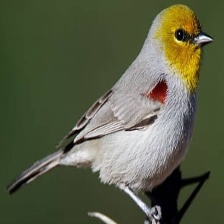
Species: VERDIN
Scientific name: AURIPARUS FLAVICEPS